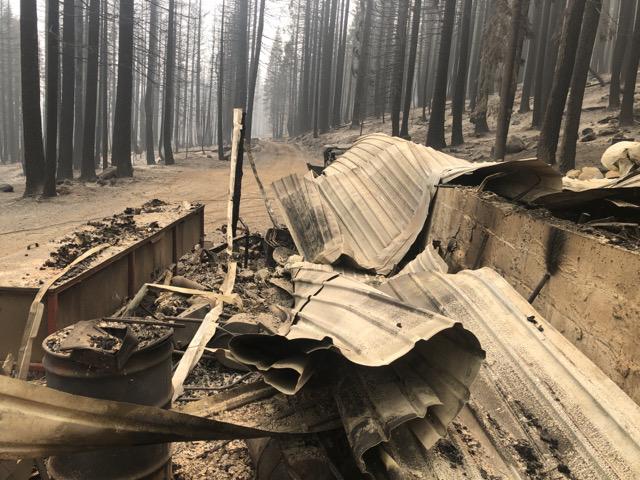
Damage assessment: destroyed